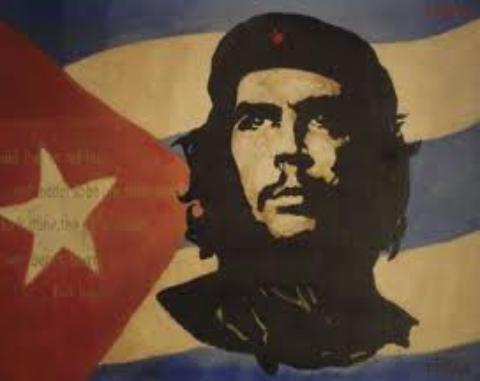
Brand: Che
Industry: Others